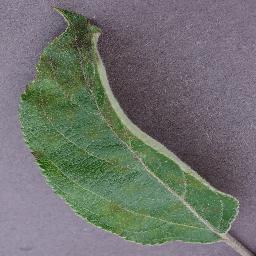
Label: Apple___Apple_scab